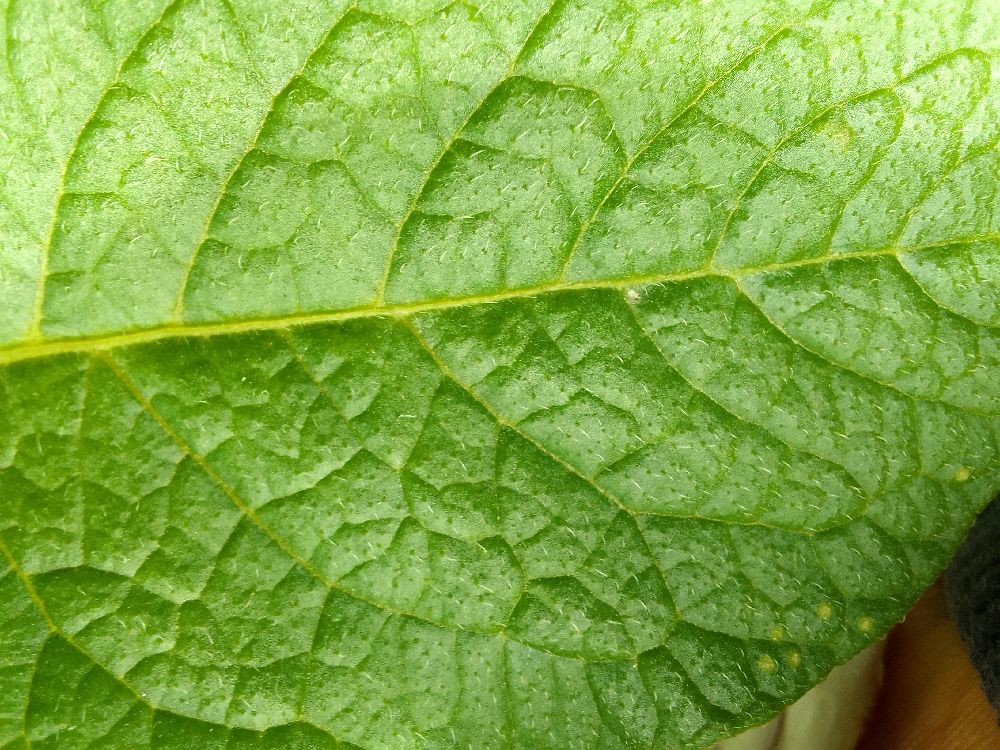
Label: Healthy